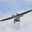
Label: airplane